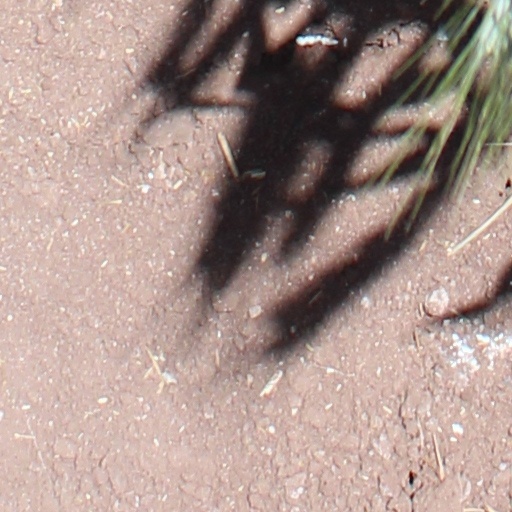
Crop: wheat